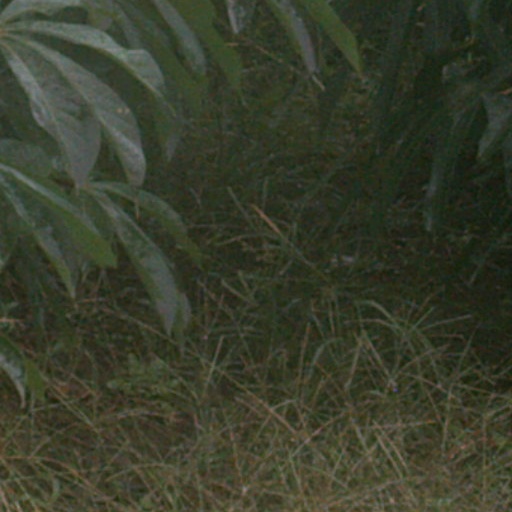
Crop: cassava